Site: brandenburg
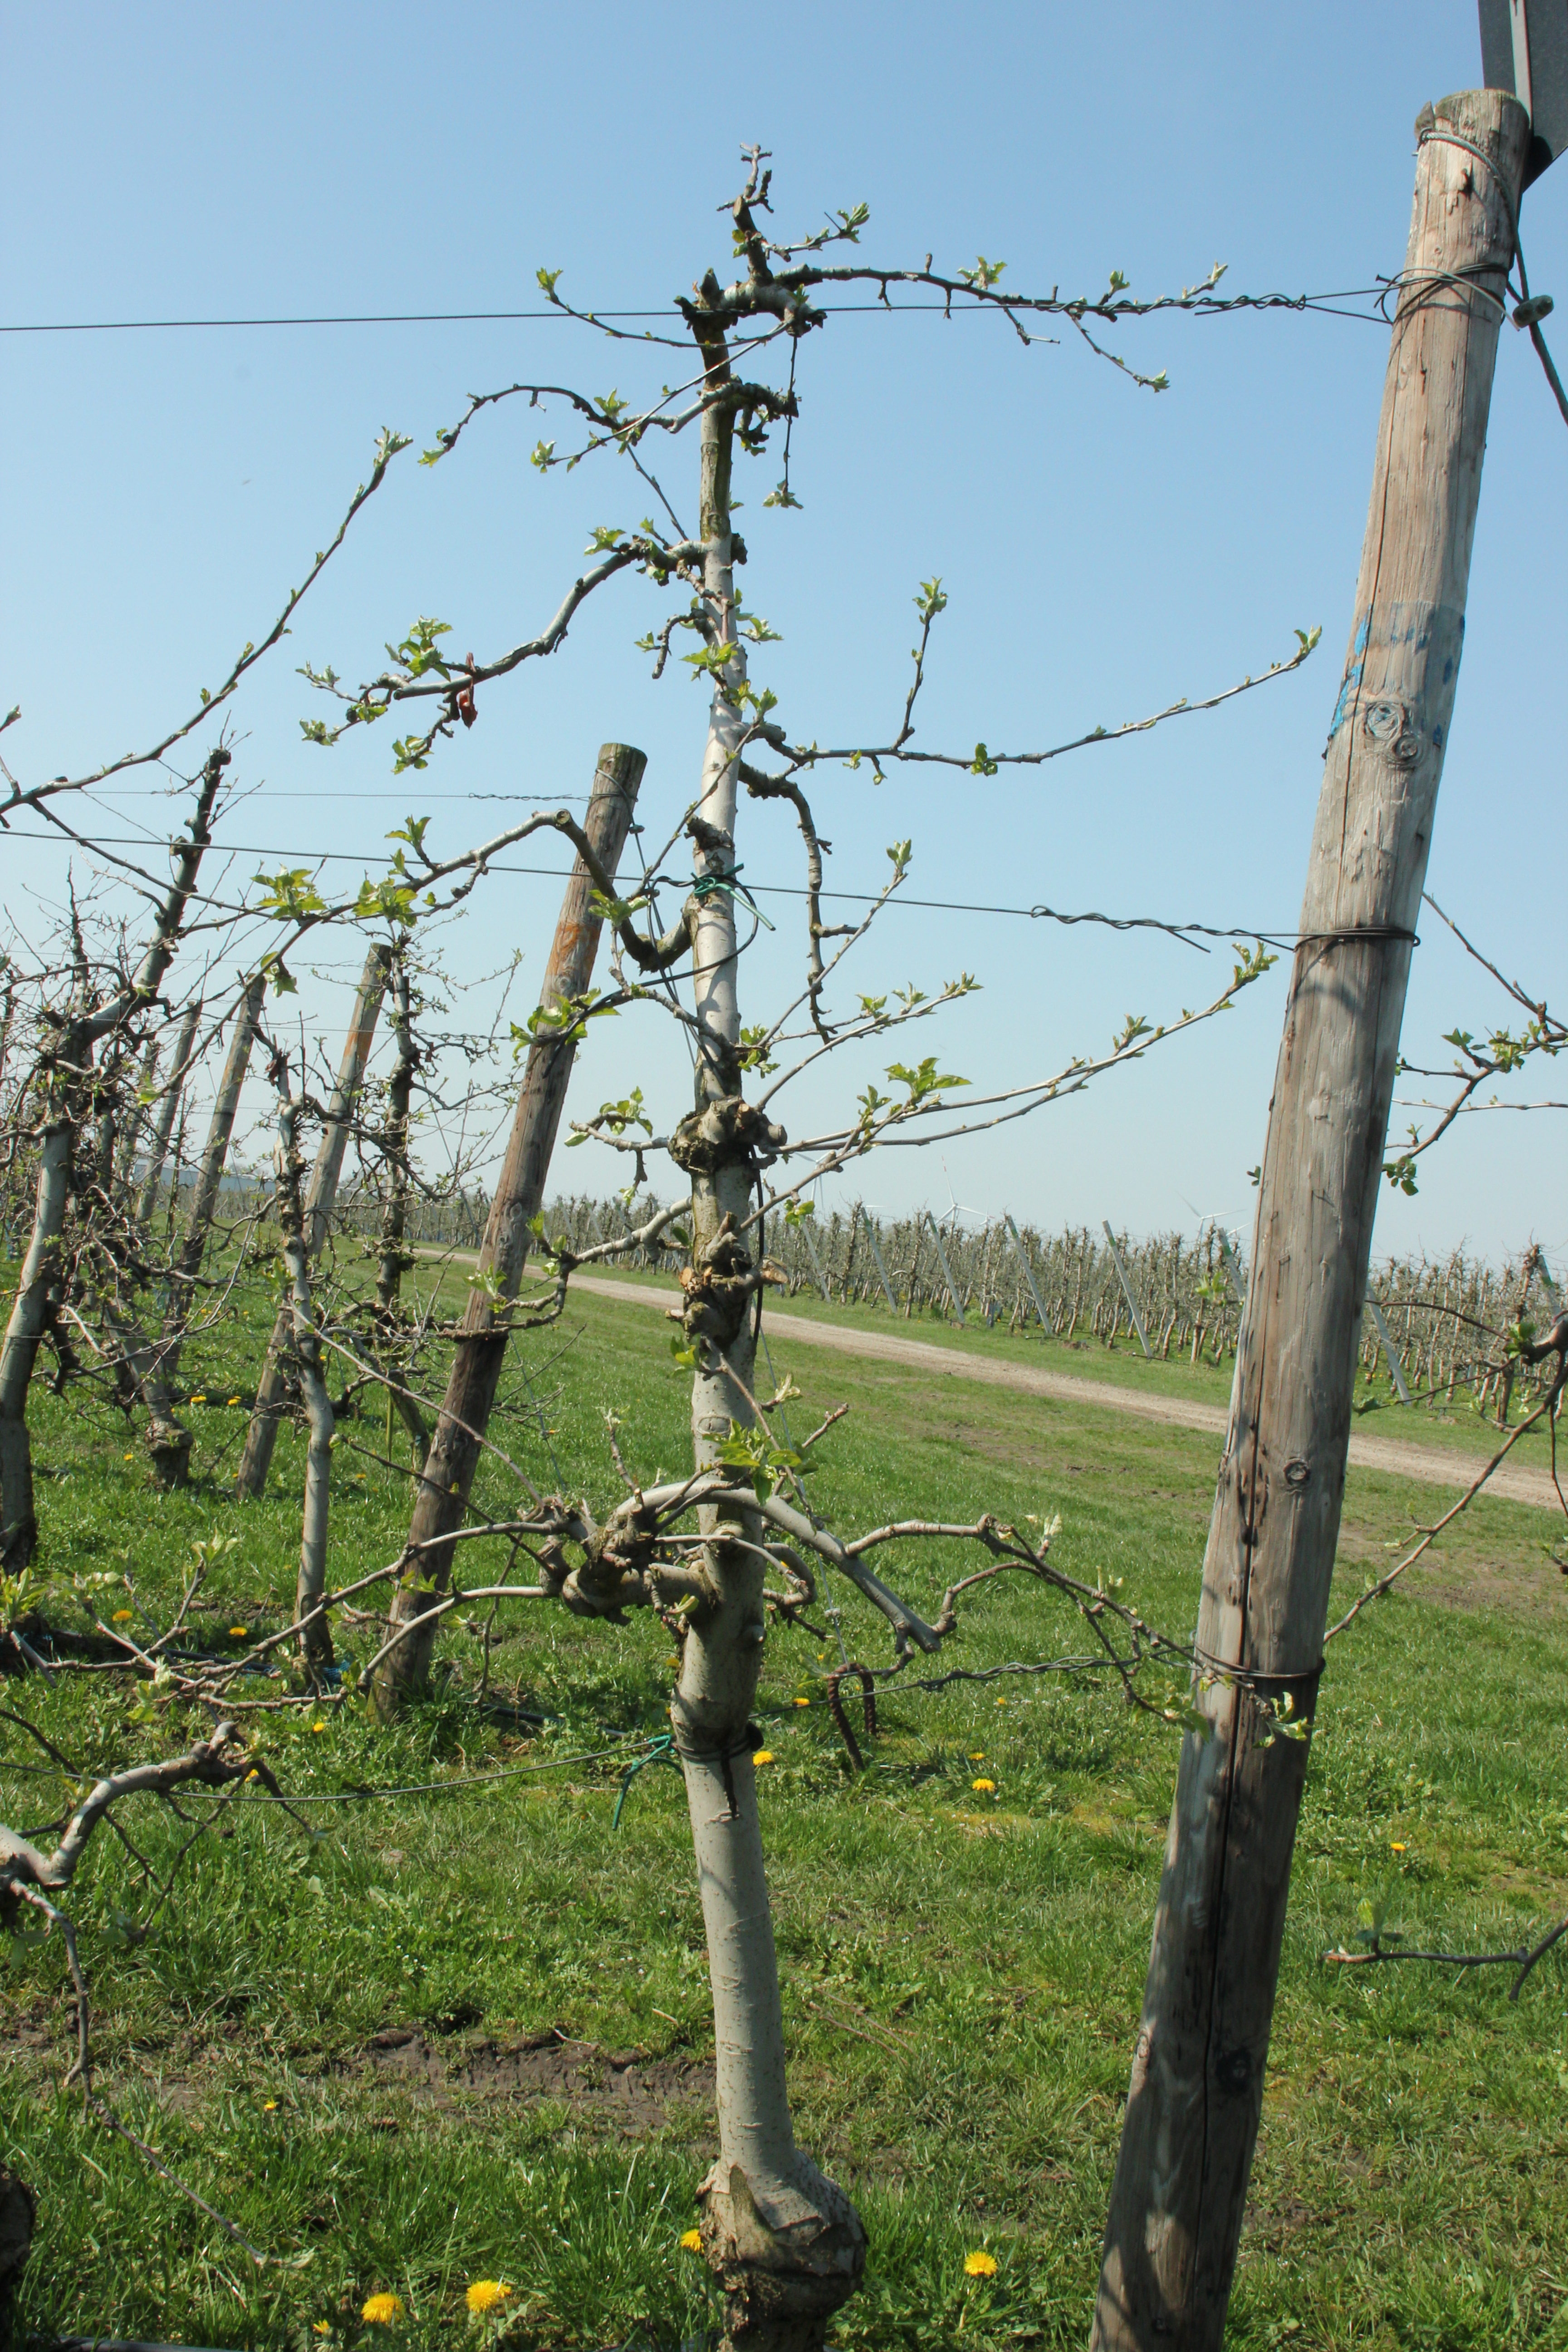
Growth stage (BBCH 56): Inflorescence emergence